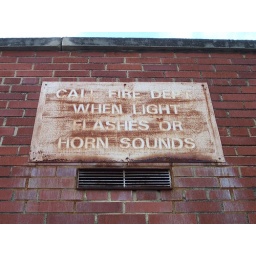
A rusty sign in Mount Vernon, Ohio, reading &amp;quot;Call Fire Department When Light Flashes or Horn Sounds&amp;quot;.